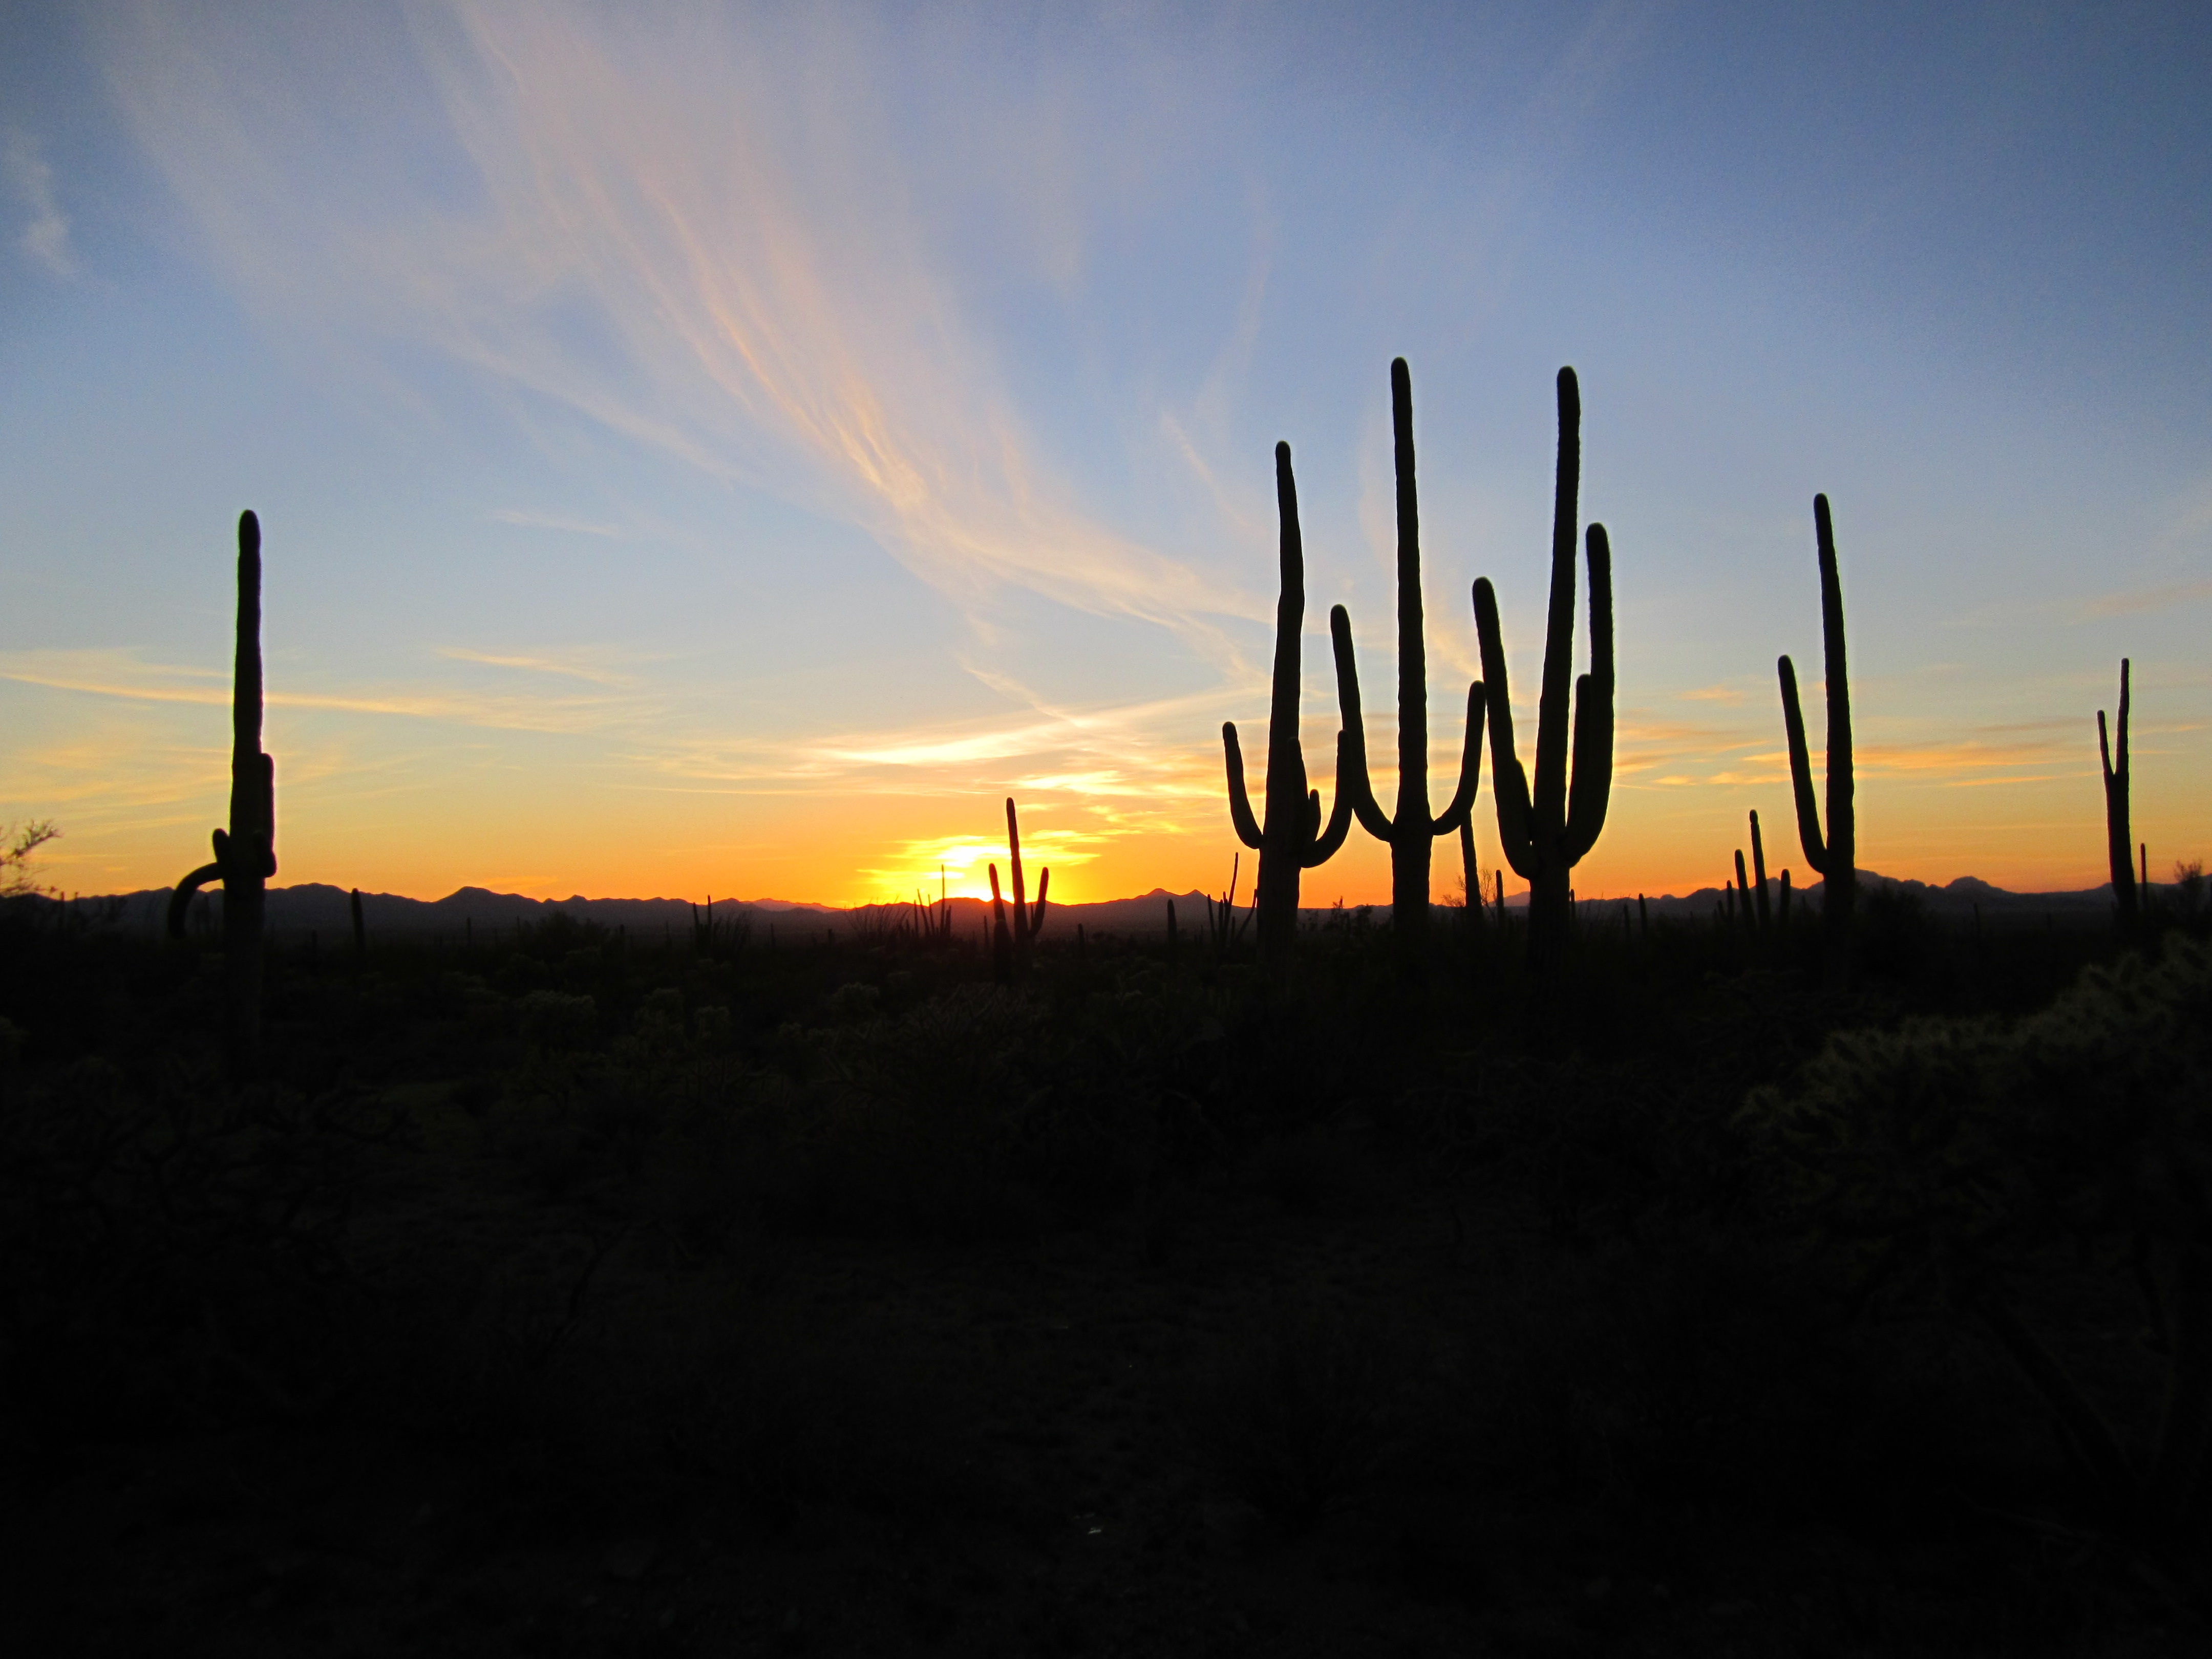
landscape, nature, horizon, silhouette, cactus, cloud, sky, sun, sunrise, sunset, field, sunlight, morning, desert, wind, dawn, dusk, evening, cacti, arizona, desert landscape, outdoors, saguaro, arizona desert, southwest, southwestern